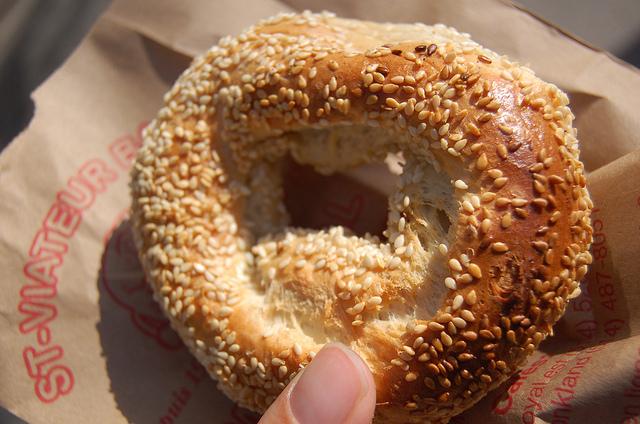
A sesame seed bagel bought from a store.